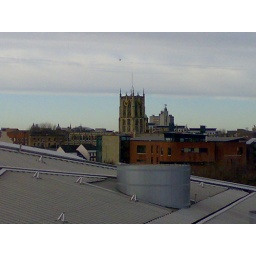
A church towers above the skyline in Hull (Picture taken from a window at The Deep)